Christian Friedrich Bucholz

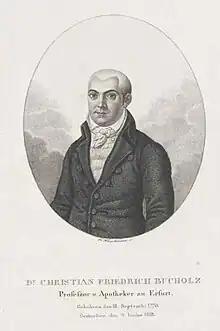

Christian Friedrich Bucholz (19 September 1770 – 9 June 1818) was a German pharmaceutical chemist who is credited with the isolation of the oleoresin capsaicin in a crude form from chilli peppers using solvent extraction in 1816.